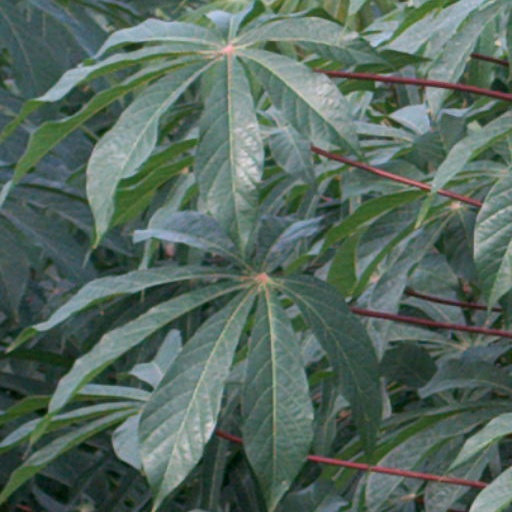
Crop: cassava